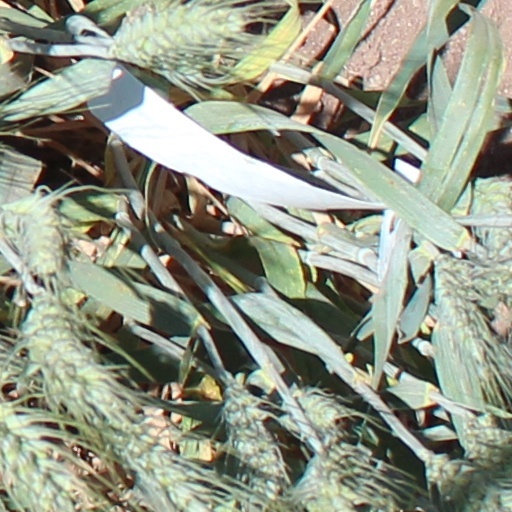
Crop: wheat